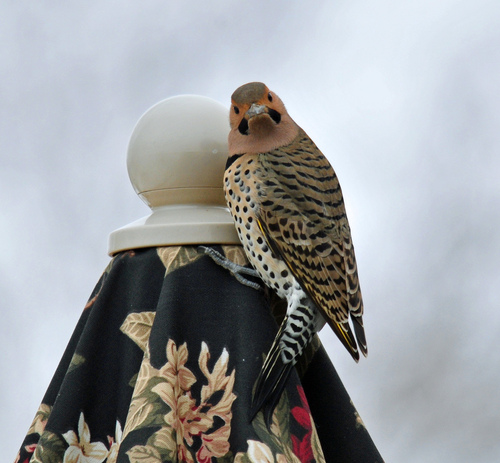
this brown bird has black spots on its abdomen, chest and belly and black stripes on its wings and back.
this bird has a light coral face, throat and nape, with two black cheek patches, and is covered in black markings over a tan base on its body.
an average sized bird with a jaguar like beige and black polka dotted pattern on its under belly and wing feathers, and a short curved bill.
this bird has a white belly and brown wing with black spots and a orange head.
this brown, black, white, and dusty orange-colored bird has a striped design on its wings and a speckled design on its chest and belly.
this bird is brown with black spots and has a very short beak.
this bird has black malar stripes, with an orange head and brown/black striped wings.
the grey crown down to the peach nape on the bird with a small billa brown bird with black and white spots on abdomen and belly, light brown throat and neck, black crown and black striped tail.
the brown and black striped bird has a peach colored head with a tan crown, black cheek patches and a grey bill.
Species: Northern Flicker